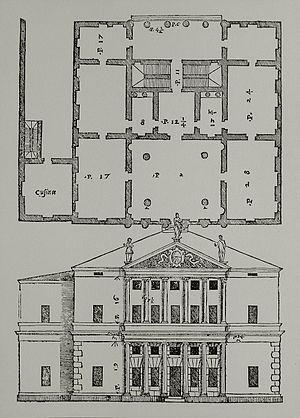
Palais Antonini à Udine, dessin du projet d'origine dû à Andrea Palladio, publié dans Les Quatre Livres de l'Architecture en 1570 Italiano: Palazzo Antonini a Udine, disegno del progetto originale di Andrea Palladio, da I Quattro Libri dell'Architettura, 1570
Le palais Antonini est une résidence urbaine d'Andrea Palladio sise via Palladio à Udine, dans la province homonyme et la région Frioul-Vénétie Julienne, en Italie.